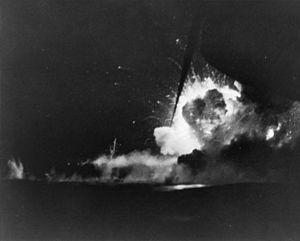
Voici la liste des navires perdus par l’US Navy pendant la Seconde Guerre mondiale, entre le 31 octobre 1941 et le 1ᵉʳ octobre 1945, classée par type et par nom.
La dénomination de croiseur lourd est communément employée à partir de 1930 et jusqu'à la fin de la Seconde Guerre mondiale pour désigner un croiseur, c'est-à-dire un navire principalement armé de canons, d'un déplacement supérieur à 1 850 tonnes, et inférieur à 10 000 tonnes conformément au traité de Washington et dont l'artillerie principale avait un calibre supérieur à 155 mm, et au plus égal à 203 mm, conformément au traité naval de Londres. Si la distinction entre croiseur lourd et croiseur léger a ainsi été claire pendant quelques années, l'apparition, après 1935, des « grands croiseurs légers », déplaçant 10 000 tonnes, et armés de dix à quinze canons de 152 ou 155 mm, tirant jusqu'à 8 à 10 coups par minute, avec des blindages de ceinture de plus de 100 mm, a sérieusement contribué à brouiller les catégories.
L'USS Bismarck Sea (CVE-95) était un porte-avions d'escorte de classe Casablanca en service dans l'US Navy durant la Seconde Guerre mondiale.